S-ribosylhomocysteine lyase

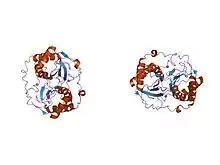
crystal structure of autoinducer-2 production protein (luxs) from Haemophilus influenzae

This enzyme belongs to the family of lyases, specifically the class of carbon-sulfur lyases. The systematic name of this enzyme class is S"-(5-deoxy--ribos-5-yl)--homocysteine -homocysteine-lyase [(4"S")-4,5-dihydroxypentan-2,3-dione-forming]. Other names in common use include S"-ribosylhomocysteinase, and LuxS. This enzyme participates in methionine metabolism.